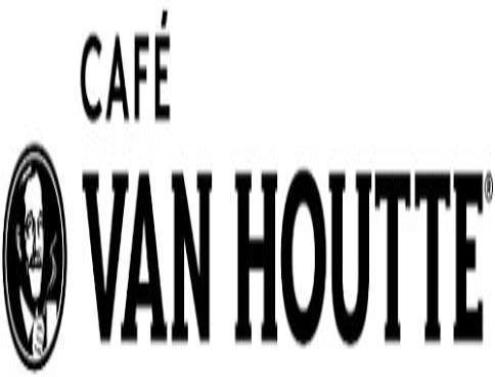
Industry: Food